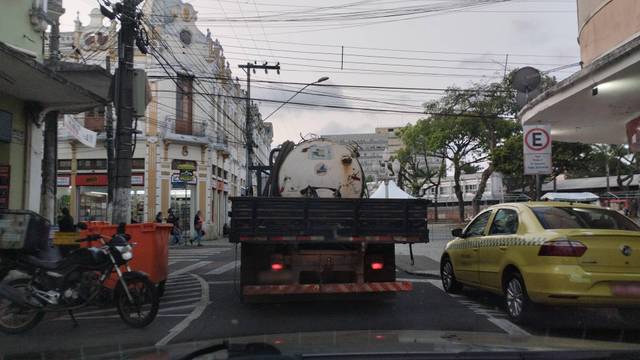
Region: Brazil
Coordinates: -21.76, -43.344